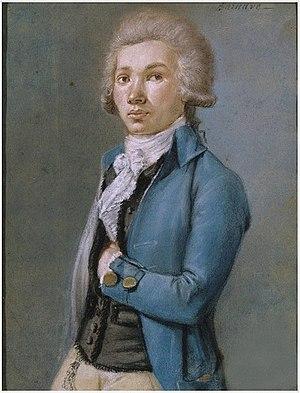
Antoine-Pierre-Joseph-Marie Barnave est un homme politique français, né à Grenoble le 22 octobre 1761 et mort guillotiné à Paris le 29 novembre 1793.